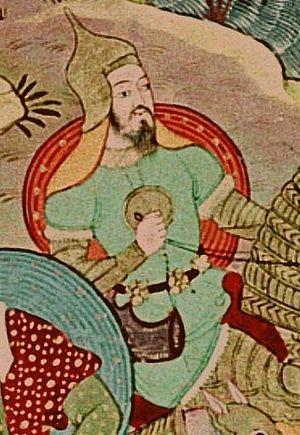
Cette page dresse une liste de personnalités mortes au cours de l'année 1266 :
Ariq Boqa ou Ariq Böke, mort en 1266, petit-fils de Gengis Khan, est un prince mongol, rival de son frère Kubilai pour devenir Grand Khan après la mort de leur frère Möngke en 1259.
La guerre civile toluid est une guerre civile qui dura de 1260 à 1264 et opposa Kubilai Khan, allié à Alghu, khan du khanat de Djaghataï d'une part, et Ariq Boqa de l'autre part, à la succession de Möngke après sa mort en 1259 au poste de Khagan de l'Empire mongol. Le nom donné à cette guerre a pour origine le nom du père des belligérants, Tolui. Il est lui-même fils de Gengis Khan.